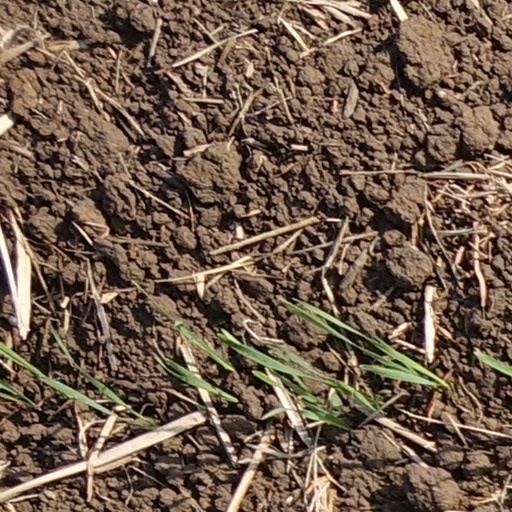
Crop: wheat